Valens Comyn

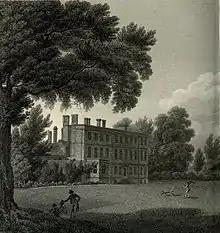
Twickenham Meadows, engraving by John Landseer after John Webber (detail)

In the 1747 British general election, Comyn was elected Member of Parliament for Hindon a rotten borough in Hampshire as a government supporter in the interest of Sir Henry Calthorpe. In 1749 Comyn was living at Eversley, Hampshire as well as an estate at Twickenham Meadows. He died at Eversley aged 63 and was buried at Twickenham. He died intestate, and as the proceeds of various privateering expeditions had not been fully distributed, his estate was subject to considerable litigation, with over 100 cases under his name.